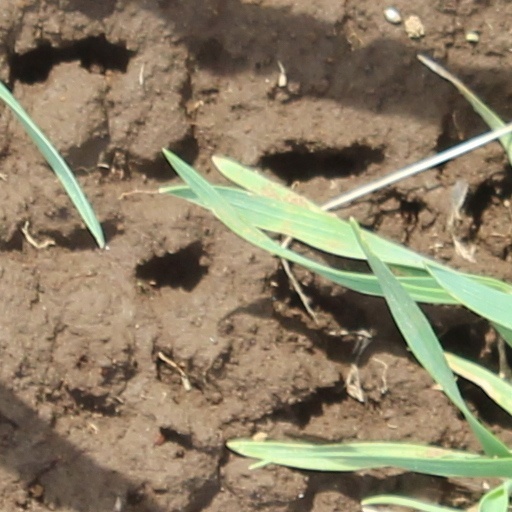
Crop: wheat